Hurricane Georges tornado outbreak

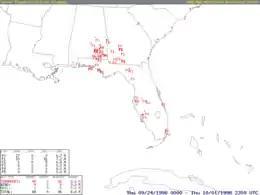
Tracks of all the tornadoes spawned by Hurricane Georges

The 1998 Hurricane Georges tornado outbreak was a six-day tornado outbreak associated with the passage of Hurricane Georges in the Southeast United States. Most of the tornadoes produced by the storm formed in the outer bands of the storm and were relatively weak; however, one F2 tornado touched down in Florida. The outbreak produced 47 tornadoes—20 in Alabama, 17 in Florida and 10 in Georgia—and was the most extensive tornado event in Florida history, with touchdowns reported the entire length of the state.